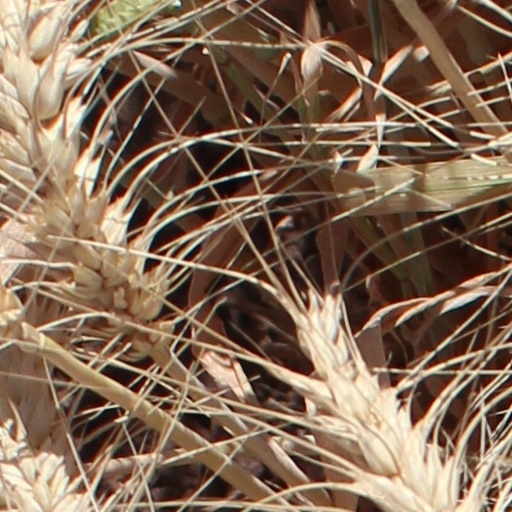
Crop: wheat